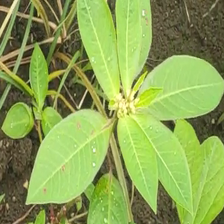
Weed species: Moti_dudhi(Euphorbia_geneculata_L)